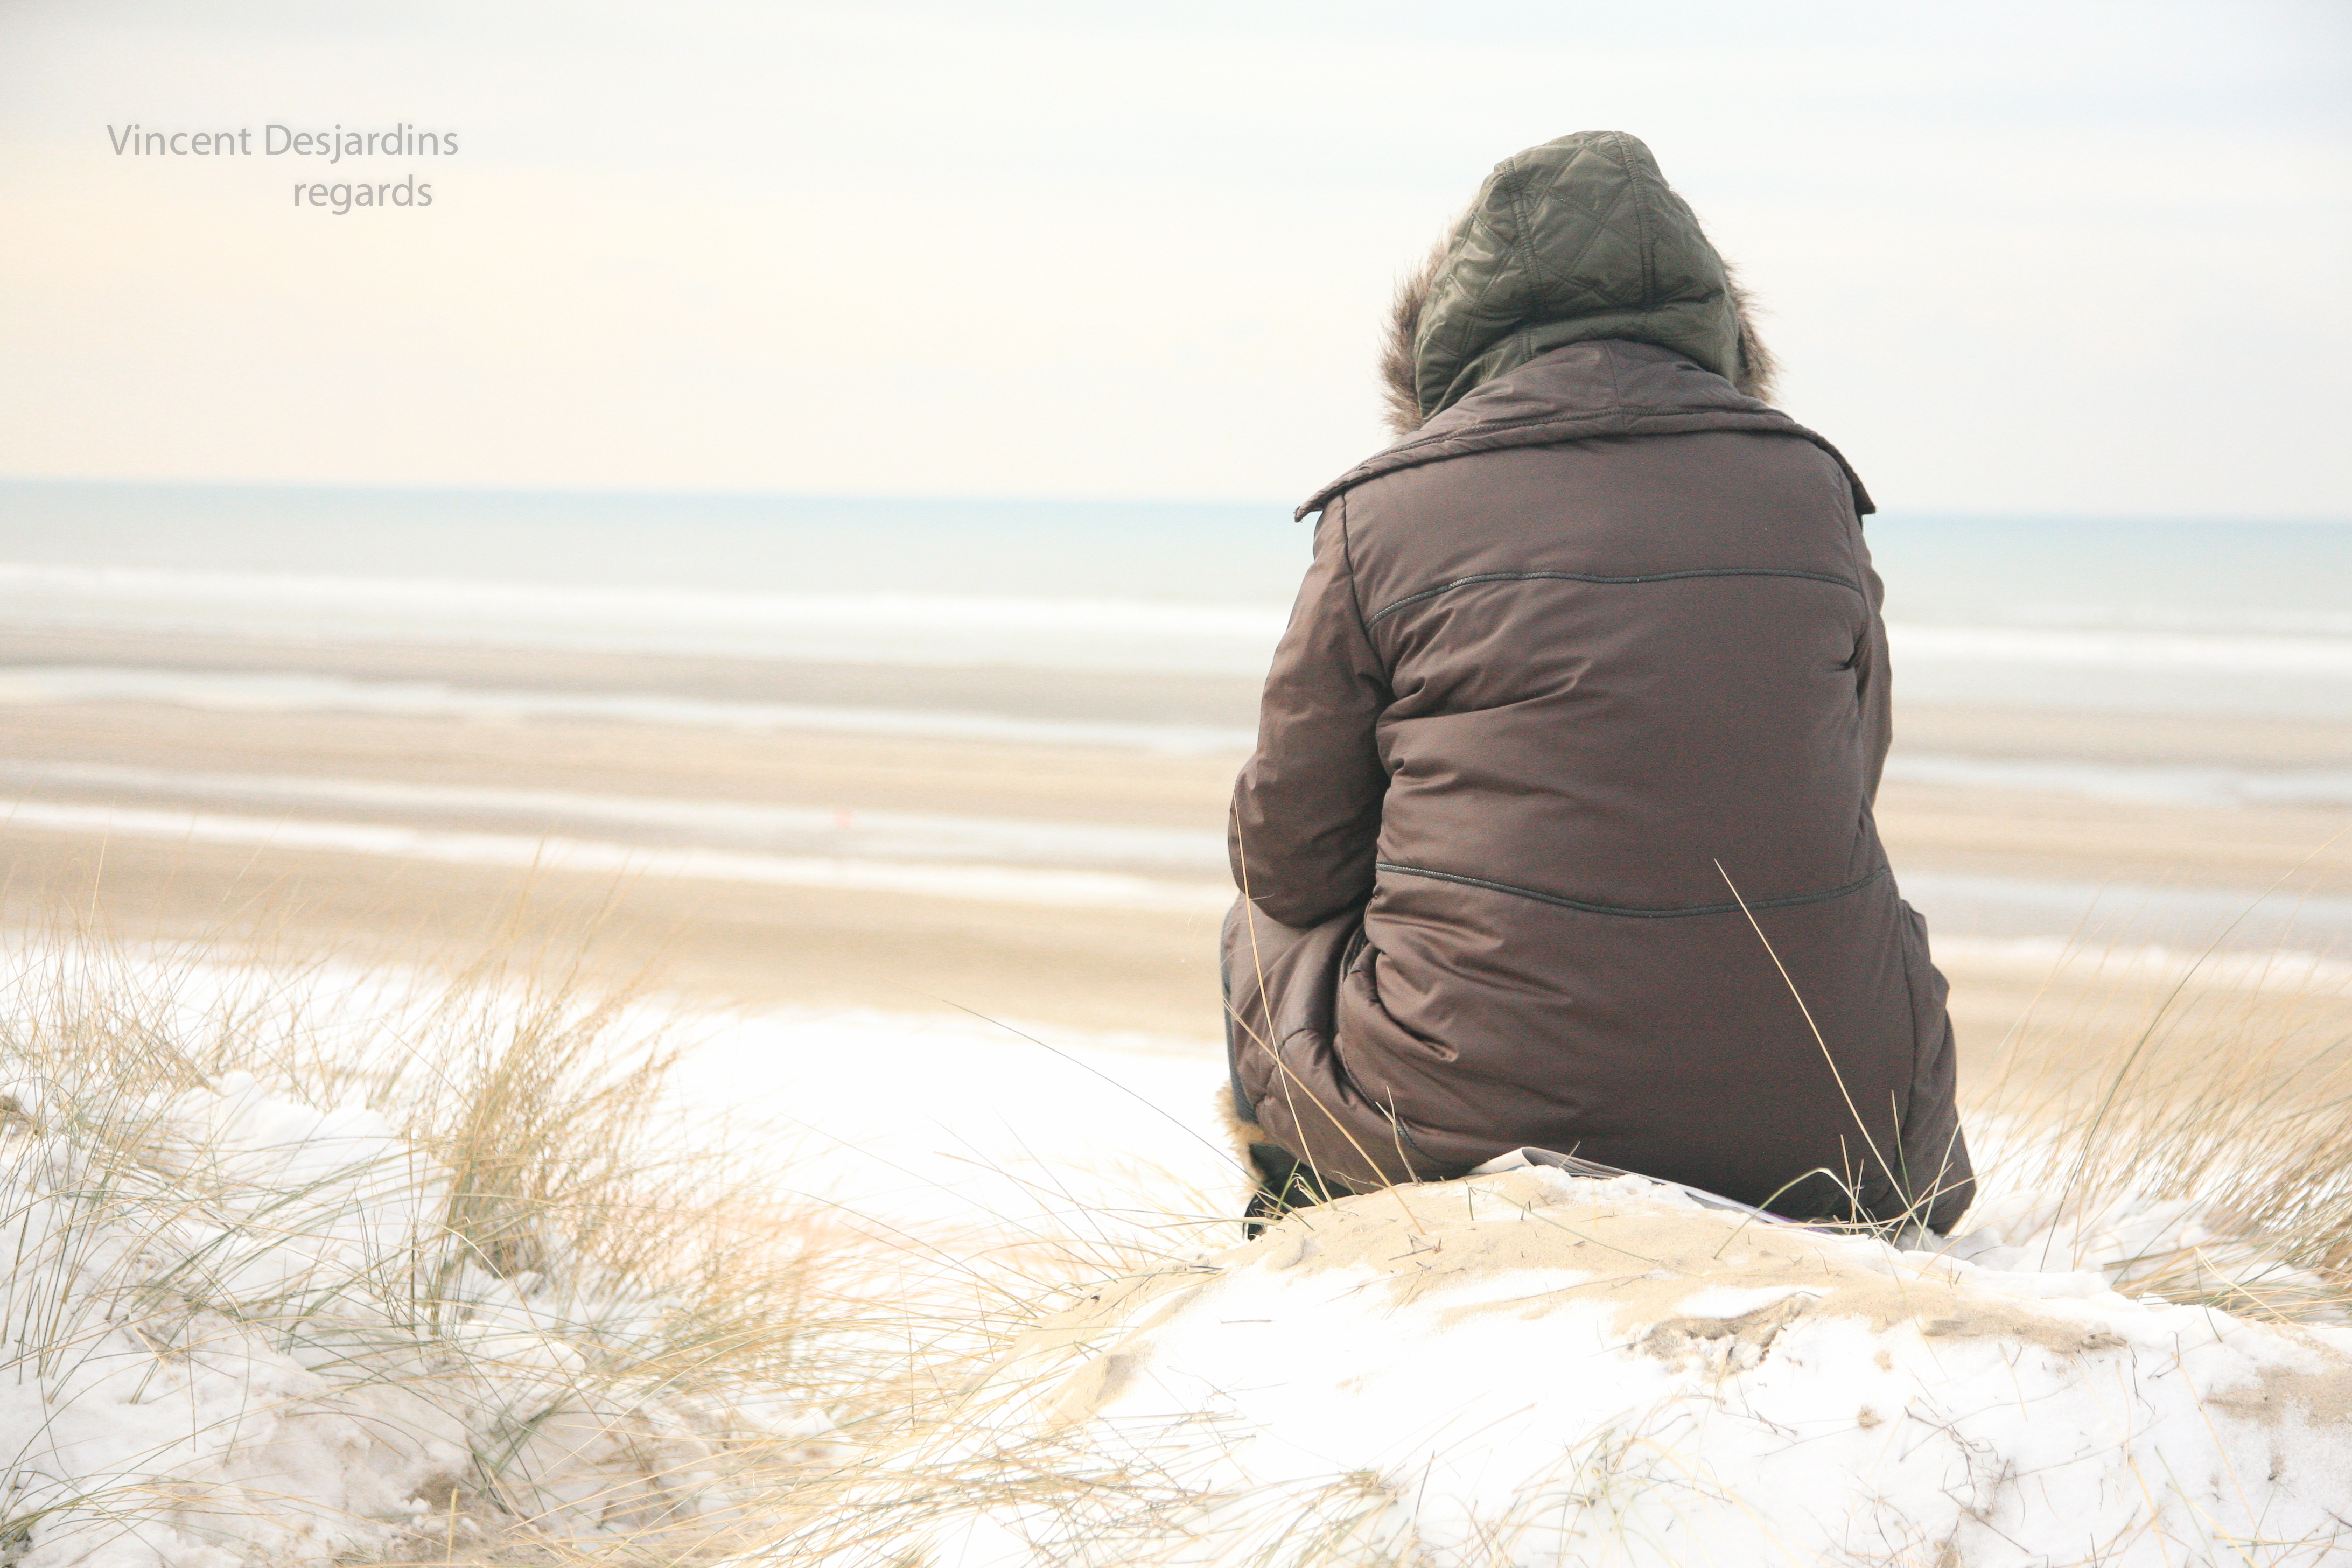
hand, beach, sea, coast, sand, rock, ocean, woman, dune, wave, france, leg, spring, material, human body, plage, mer, dress, photograph, beauty, image, emotion, canon5d, enduro, ef24105mmf4lisusm, pasdecalais, cotedopale, englishchannel, stellaplage, manche, enduropale, spectateur, interaction, photo shoot, human positions